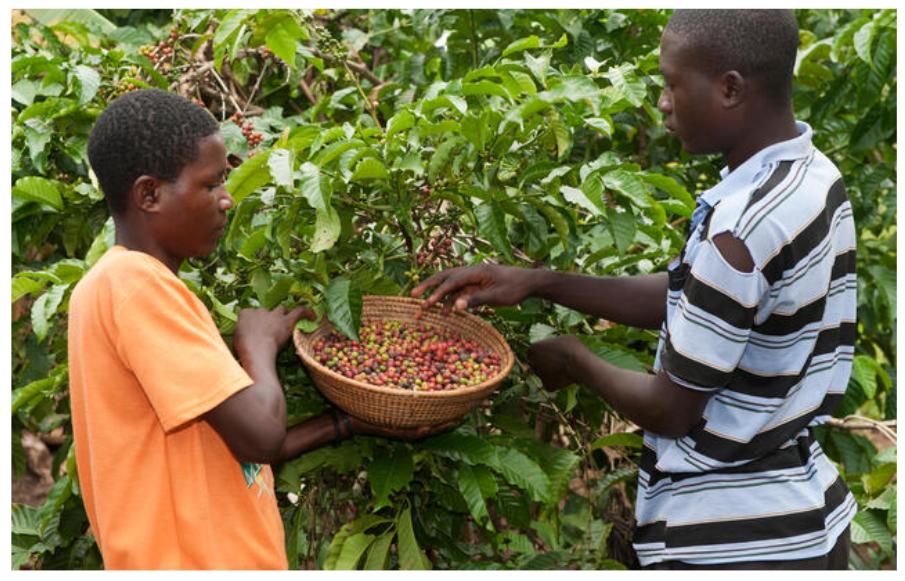
Wakulima wawili wakiume, huku mmoja akivuna kahawa kutoka katika mti wake wenye majani ya rangi ya kijani kibichi, na kuweka ndani ya bakuli, lililoshikiliwa na mwingine. Kwa ajili ya kupelekwa sokoni kwenda kuuzwa.